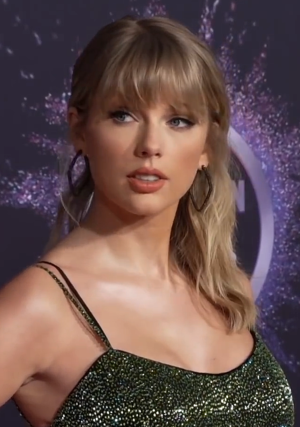
Taylor Swift
Taylor Swift ved American Music Awards 2019, hvor hun blev udnævnt til “årtiets kunstner”.
Taylor Alison Swift er en amerikansk sanger, sangskriver og skuespiller.